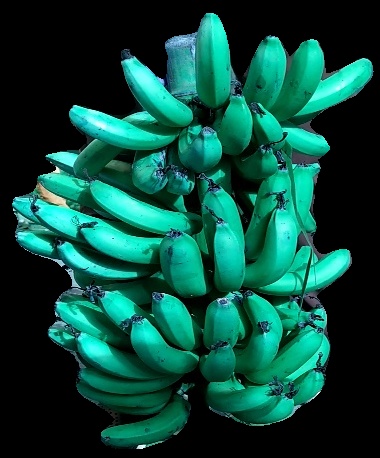
Variety: pachbale
Grade: grade3